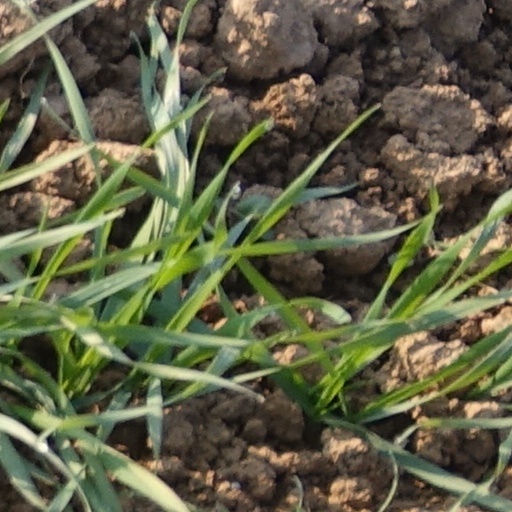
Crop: wheat